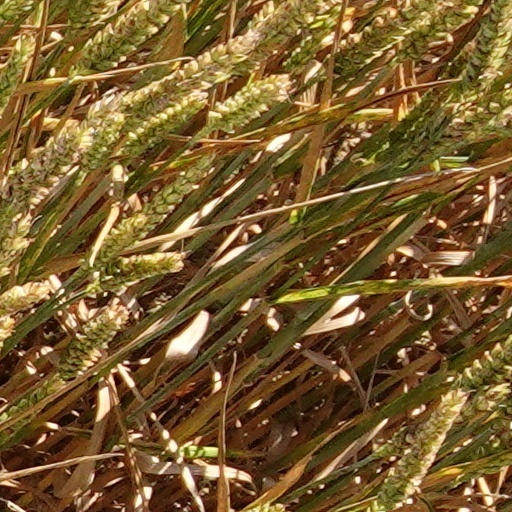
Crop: wheat